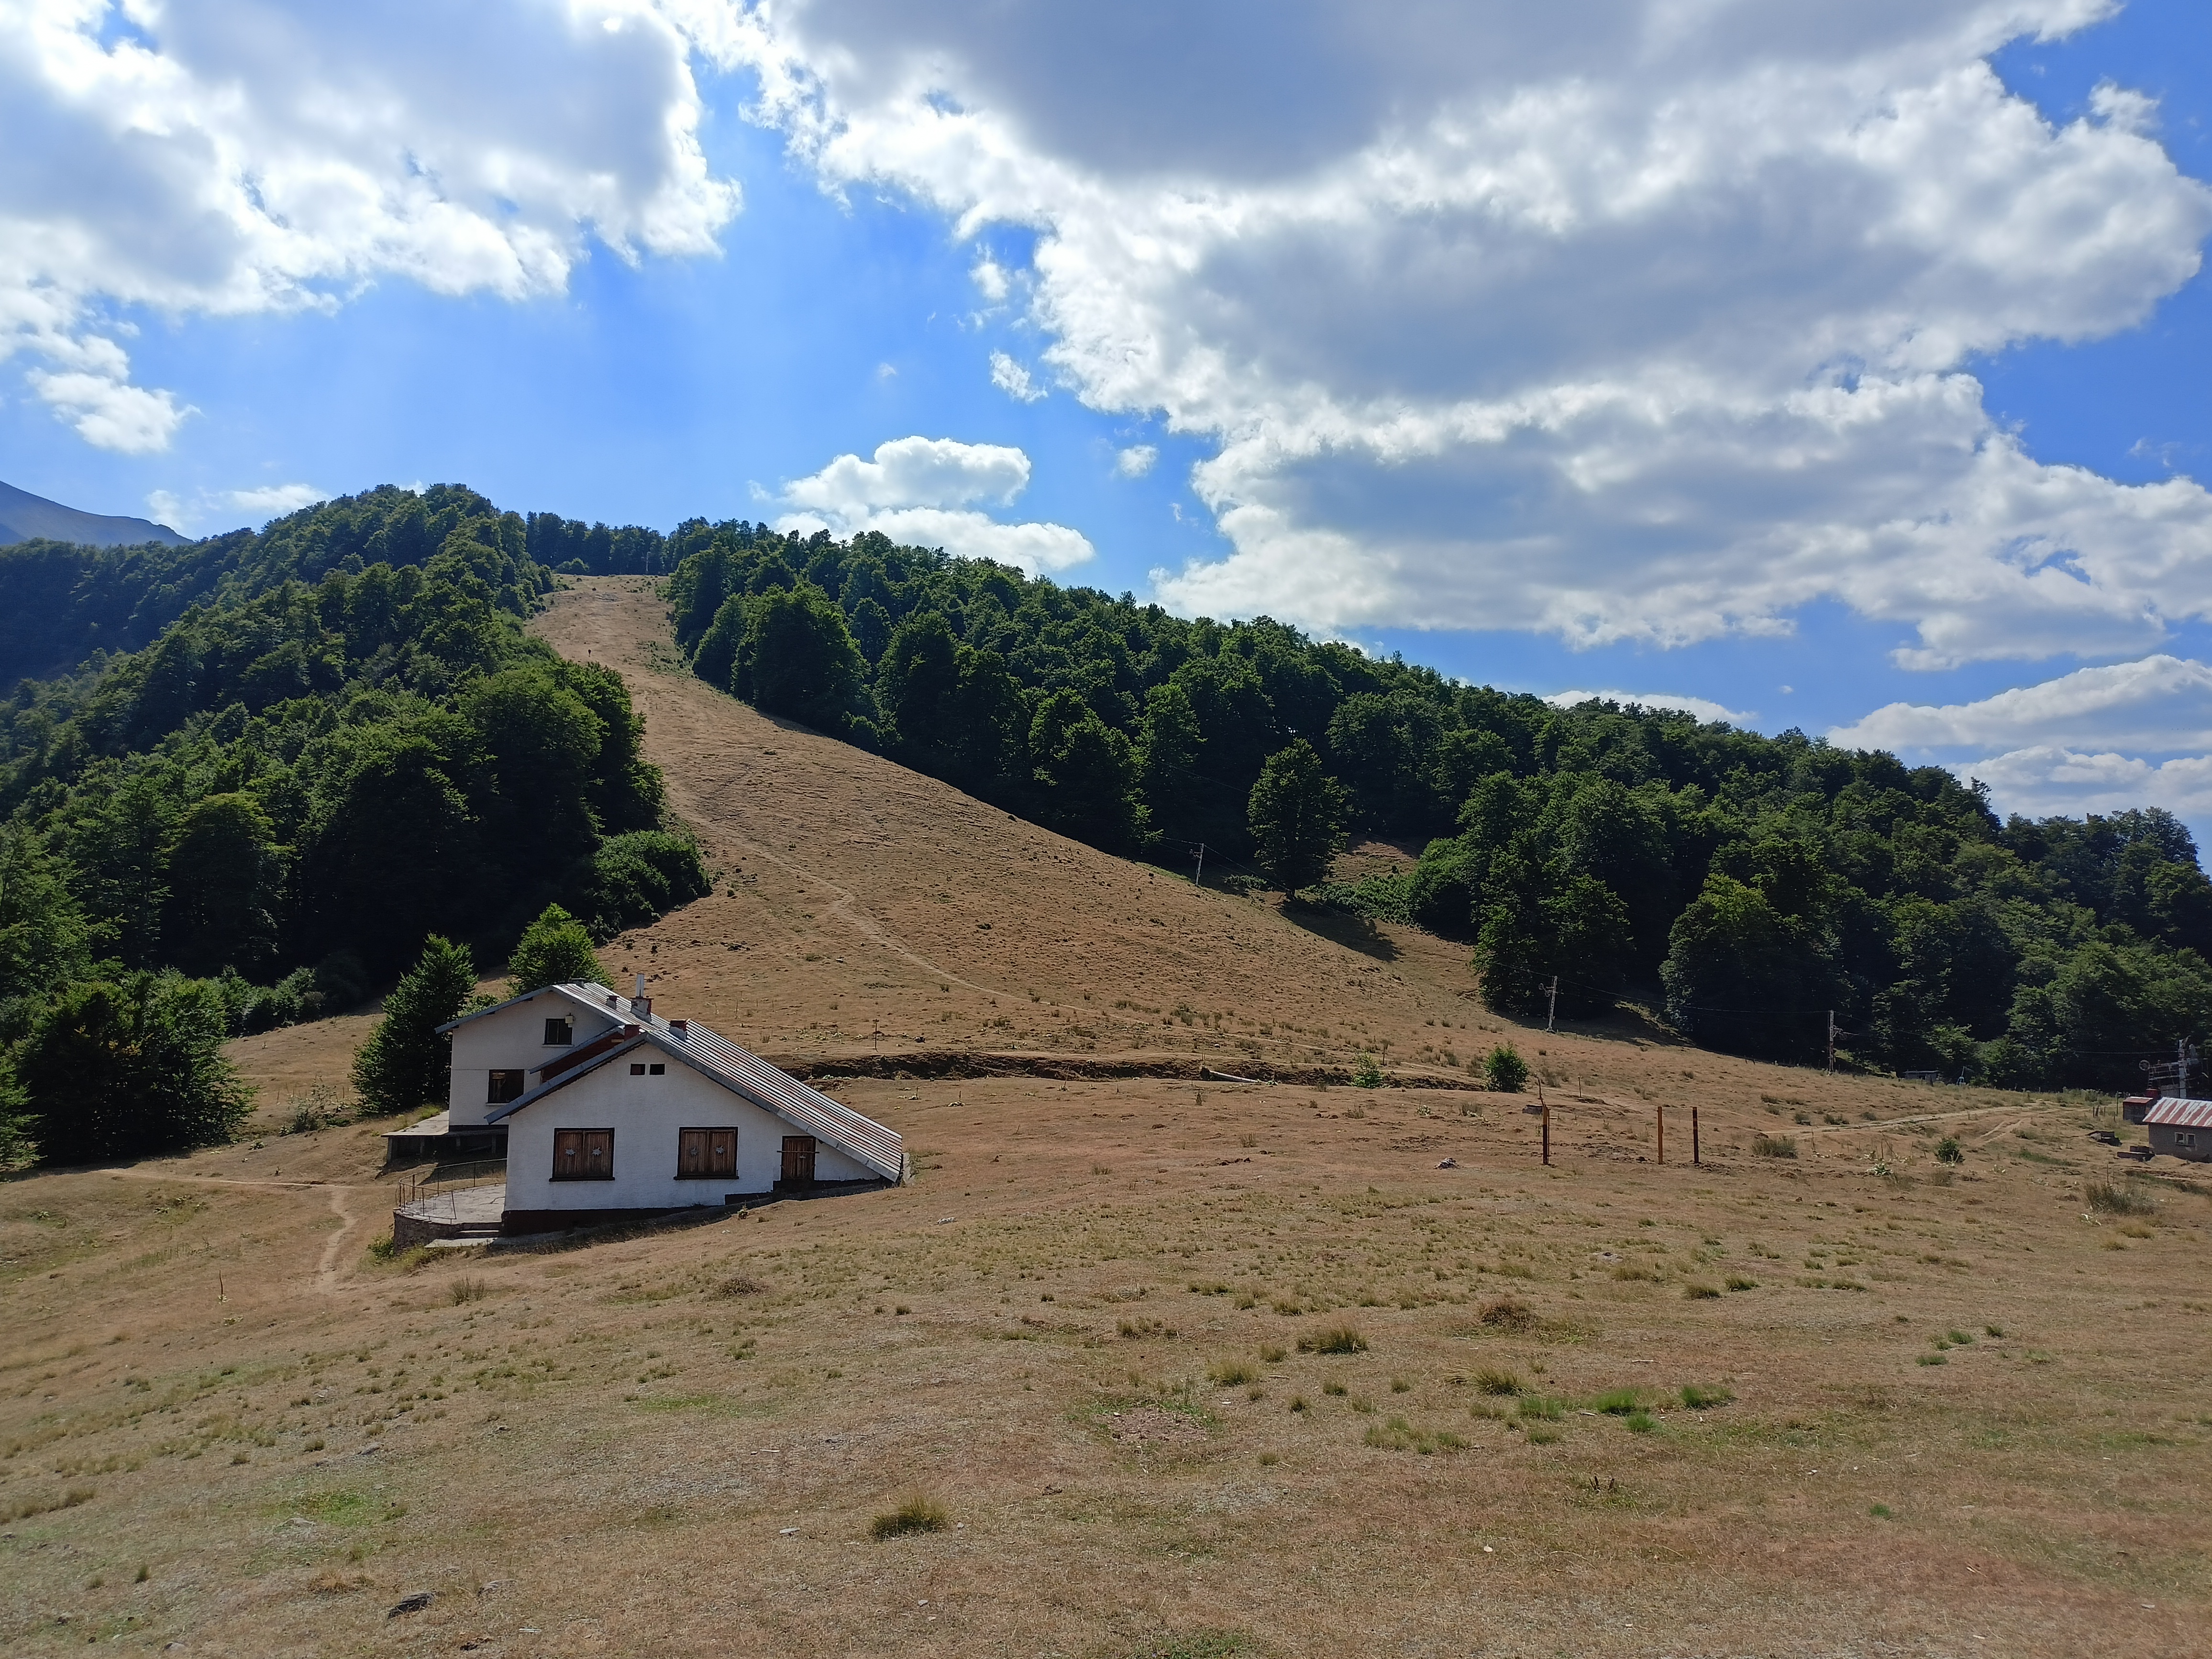
nature, cloud, sky, building, mountain, plant community, plant, window, natural landscape, house, tree, land lot, slope, cumulus, grass, plain, grassland, cottage, road, landscape, meadow, prairie, field, pasture, mountain range, plateau, hill, geology, hut, valley, fell, soil, steppe, ridge, rock, ranch, roof, jungle, croft, farm, farmhouse, village, dirt road, plantation, forest, horizon, chaparral, shrubland, tropics, mountain village, shack